Manuel Mogato

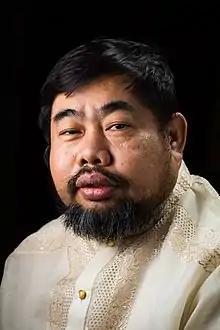
Manuel Mogato at the 2018 Pulitzer Prizes awards ceremony

Manuel Mogato is a Filipino Pulitzer Prize-winning journalist and the editor-at-large of independent news website PressONE.ph. Concurrently, he serves as the defense editor of One News, a television news channel under Cignal TV.